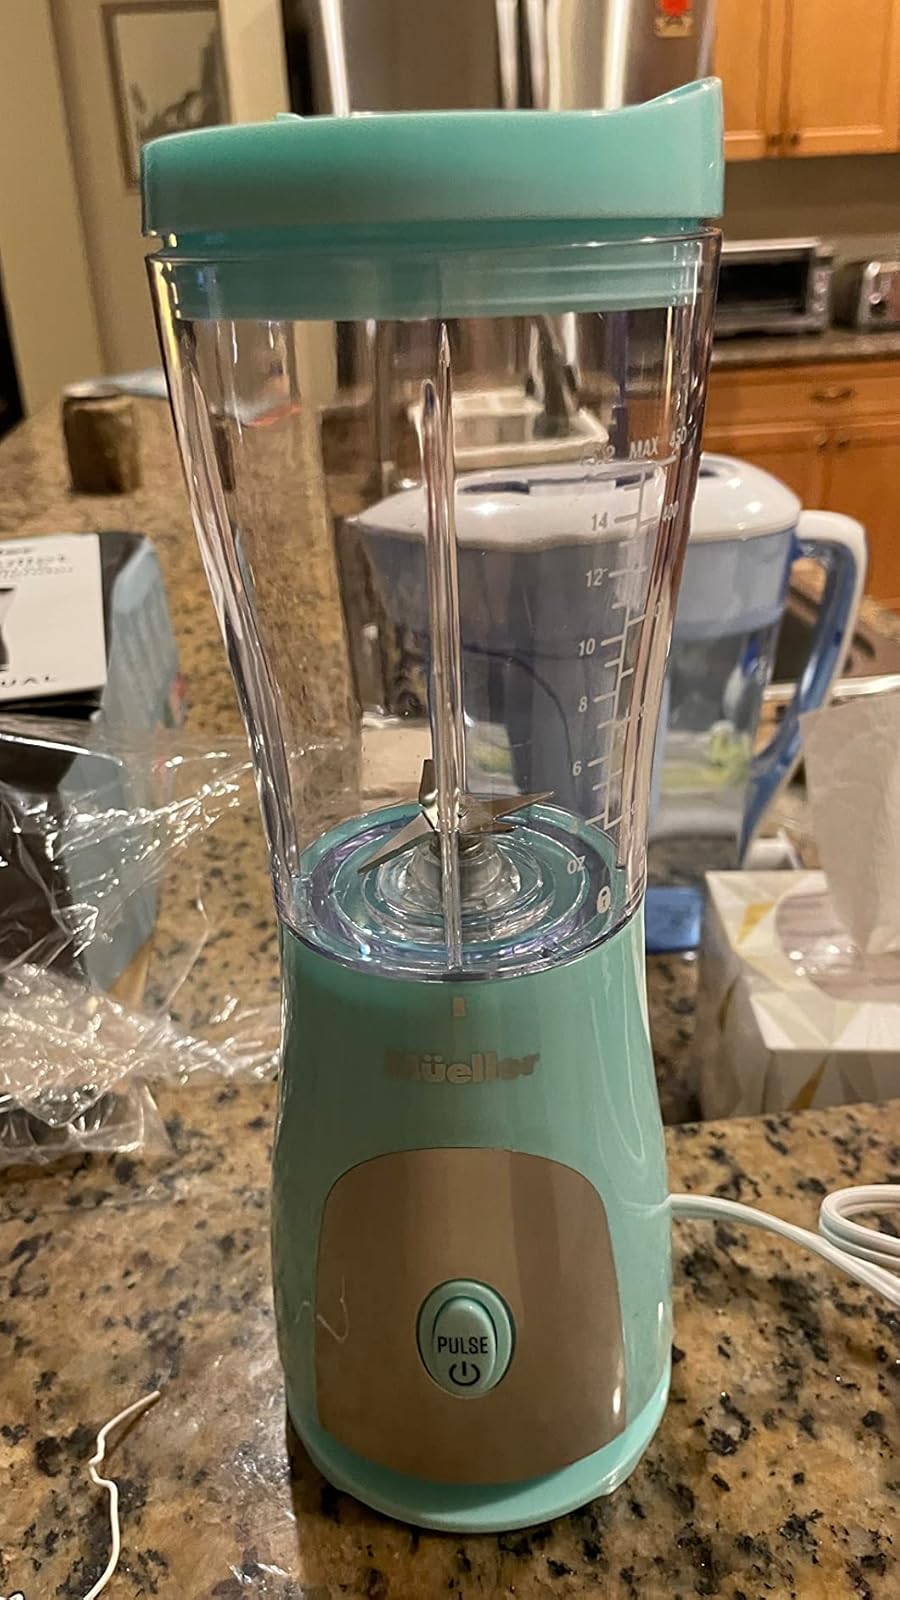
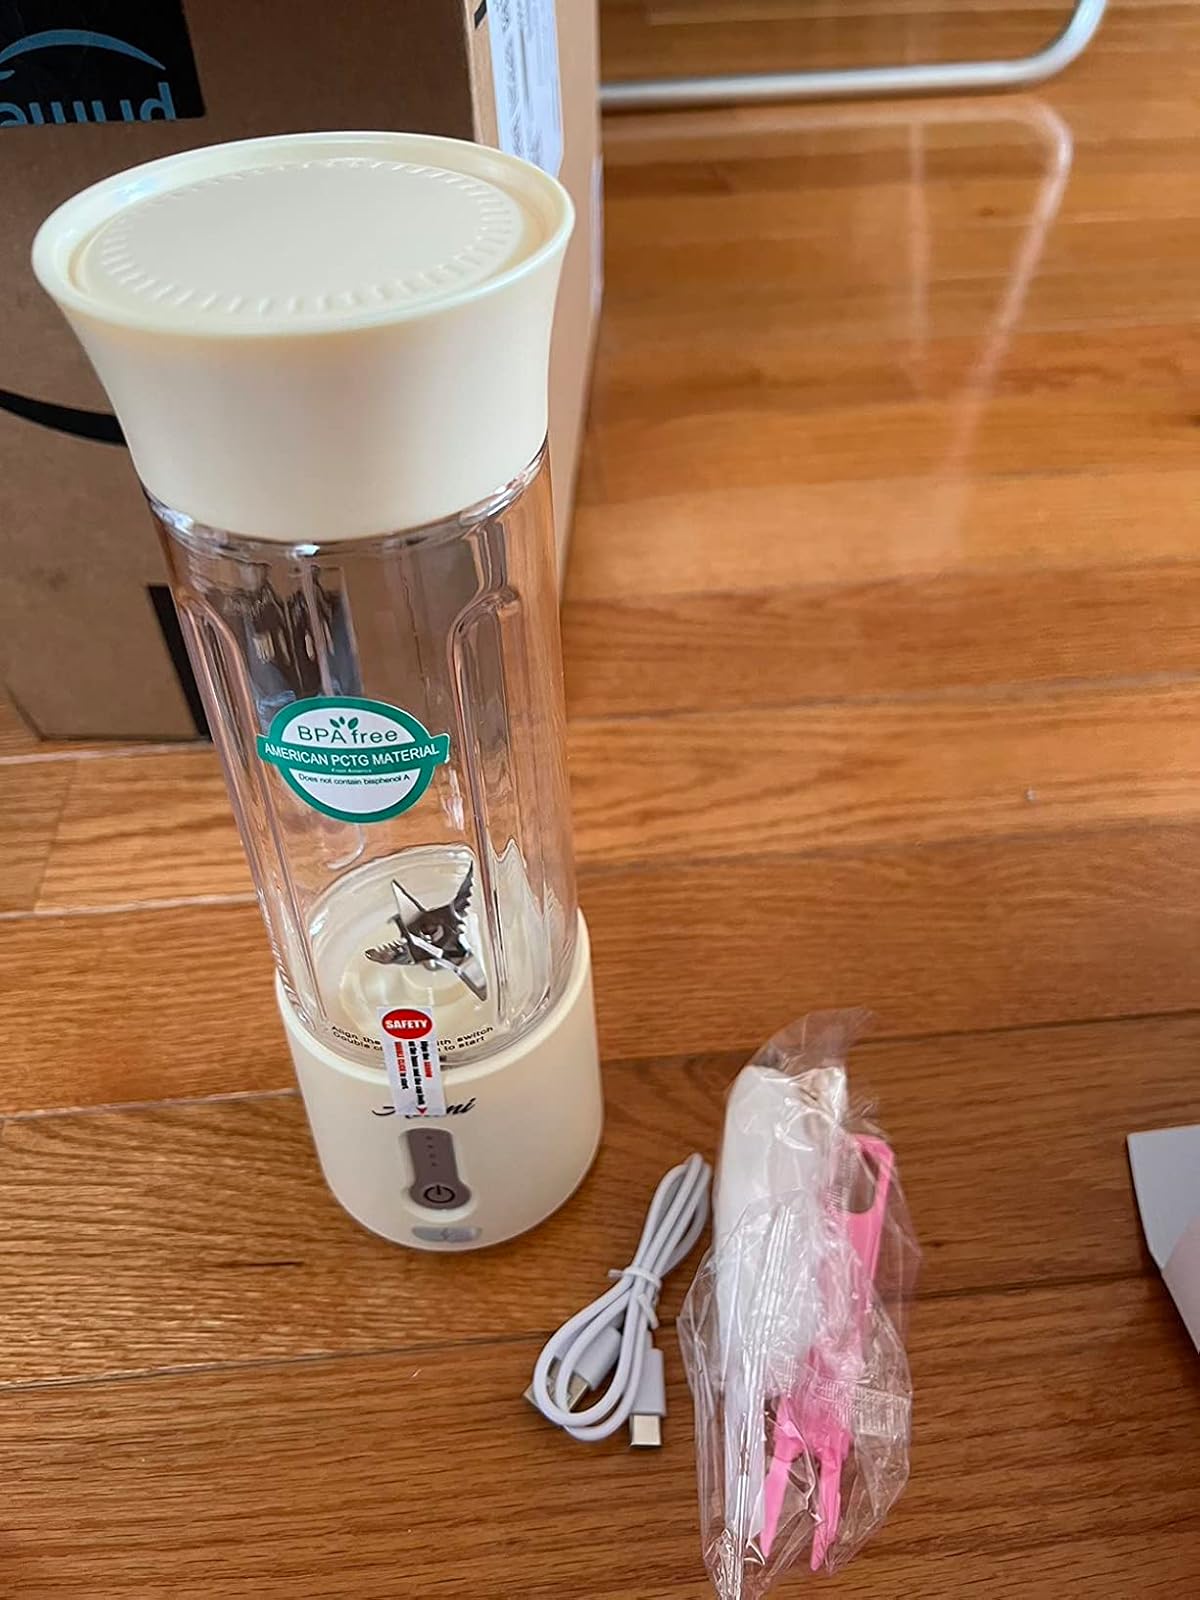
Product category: items_blender
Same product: no